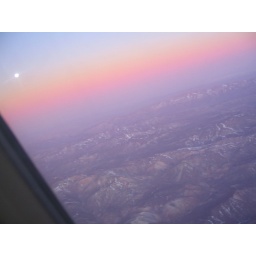
A strangely coloured sky and a near full moon while flying from Calama to Santiago.